Princess Stéphanie of Monaco

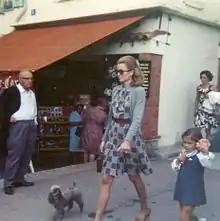
Princess Stéphanie walking with her mother in 1969

Stéphanie was born to Prince Rainier III and Princess Grace on 1 February 1965 at Prince's Palace in Monaco. She is the youngest of their three children. She has two older siblings, Caroline and Albert. Her godparents are her maternal uncle John B. Kelly Jr. and paternal first cousin Elisabeth-Anne de Massy. Her mother, who described Stephanie as a "warm, bright, amusing, intelligent and capable girl" and a "good athlete", lovingly called her "wild child" (French: "enfant terrible").